Draupadi

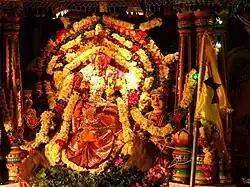
Draupati Amman idol in Udappu, Sri Lanka

The only Kauravas who object to the disrobing of Draupadi in the court are Vikarna and Yuyutsu. Vidura openly calls Duryodhana a snake and demon after finding no support even from his own brother, Vidura is helpless. Karna further orders Dushasana to take Draupadi to the servants' quarters and derisively asks her to choose another husband who unlike Yudhishthira would not gamble her away. Just then, jackals call out as a mark of evil omen. Queen Gandhari enters the scene and counsels Dhritarashtra to undo her sons' misdeeds. Fearing the ill-omens, Dhritarashtra intervenes and grants Draupadi a boon. Draupadi asks that her husband Yudishthira be freed from bondage so her son Prativindhya would not be called a slave. In order to pacify her further, Dhritarashtra offers a second boon. Calmly, she asks for the freedom of the Pandavas along with their weapons. When Dhritarashtra asks her for her third wish, she reminds him that a Kshatriya woman can seek only two wishes, three would be a sign of greed. Dhritarashtra gives them back their wealth and grants them permission to go home.